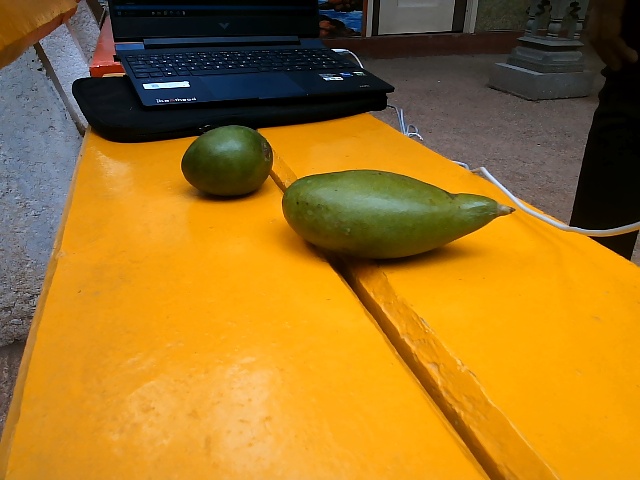
Label: Raw_Mango